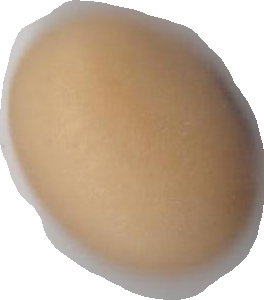
Variety: Anjasmoro